Bischofstein Castle (Germany)

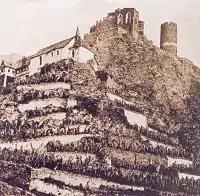
The oldest known photograph of Burg Bischofstein (before 1884)

Burg Bischofstein was probably built in 1270. Archbishop Arnold II. von Isenburg is often cited as the builder, but this is doubtful, as he was appointed Archbishop in 1242. By this time, Archdeacon of Trier Heinrich von Bolanden, who is documented as completing the construction of Burg Bischofstein. This comes from a document dated June 10, 1242 in which von Bolanden promised to replace the Monasteries of Laach and Rumerdorf Schulden. This document was approved by Pope Innocent IV himself on October 29, 1246.